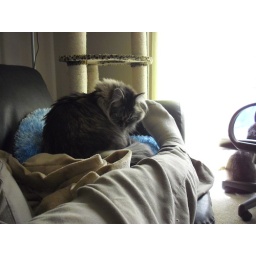
Danya sleeping on the cat bed by my feet